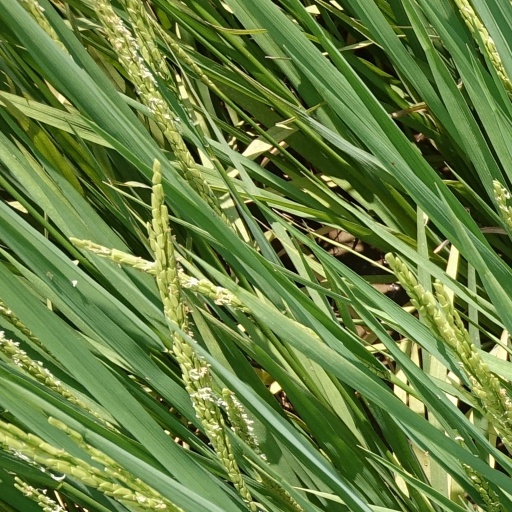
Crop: rice